Lion Air Flight 610

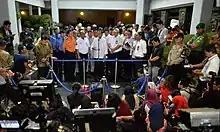
Indonesian Minister of Transportation Budi Karya Sumadi giving a press conference on the crash of Flight 610

The Transportation Ministry set up crisis centres in Jakarta and Pangkal Pinang. Lion Air offered free flights for the families of the victims to Jakarta. On 30 October, more than 90 relatives were flown to Jakarta for the identification of the victims. Chairman of Lion Air Edward Sirait stated that accommodation had been provided for the relatives, and later added that relatives should go to Halim Perdanakusuma International Airport for further information. The Indonesian National Police announced that a trauma-healing team would be provided for the relatives of the victims.